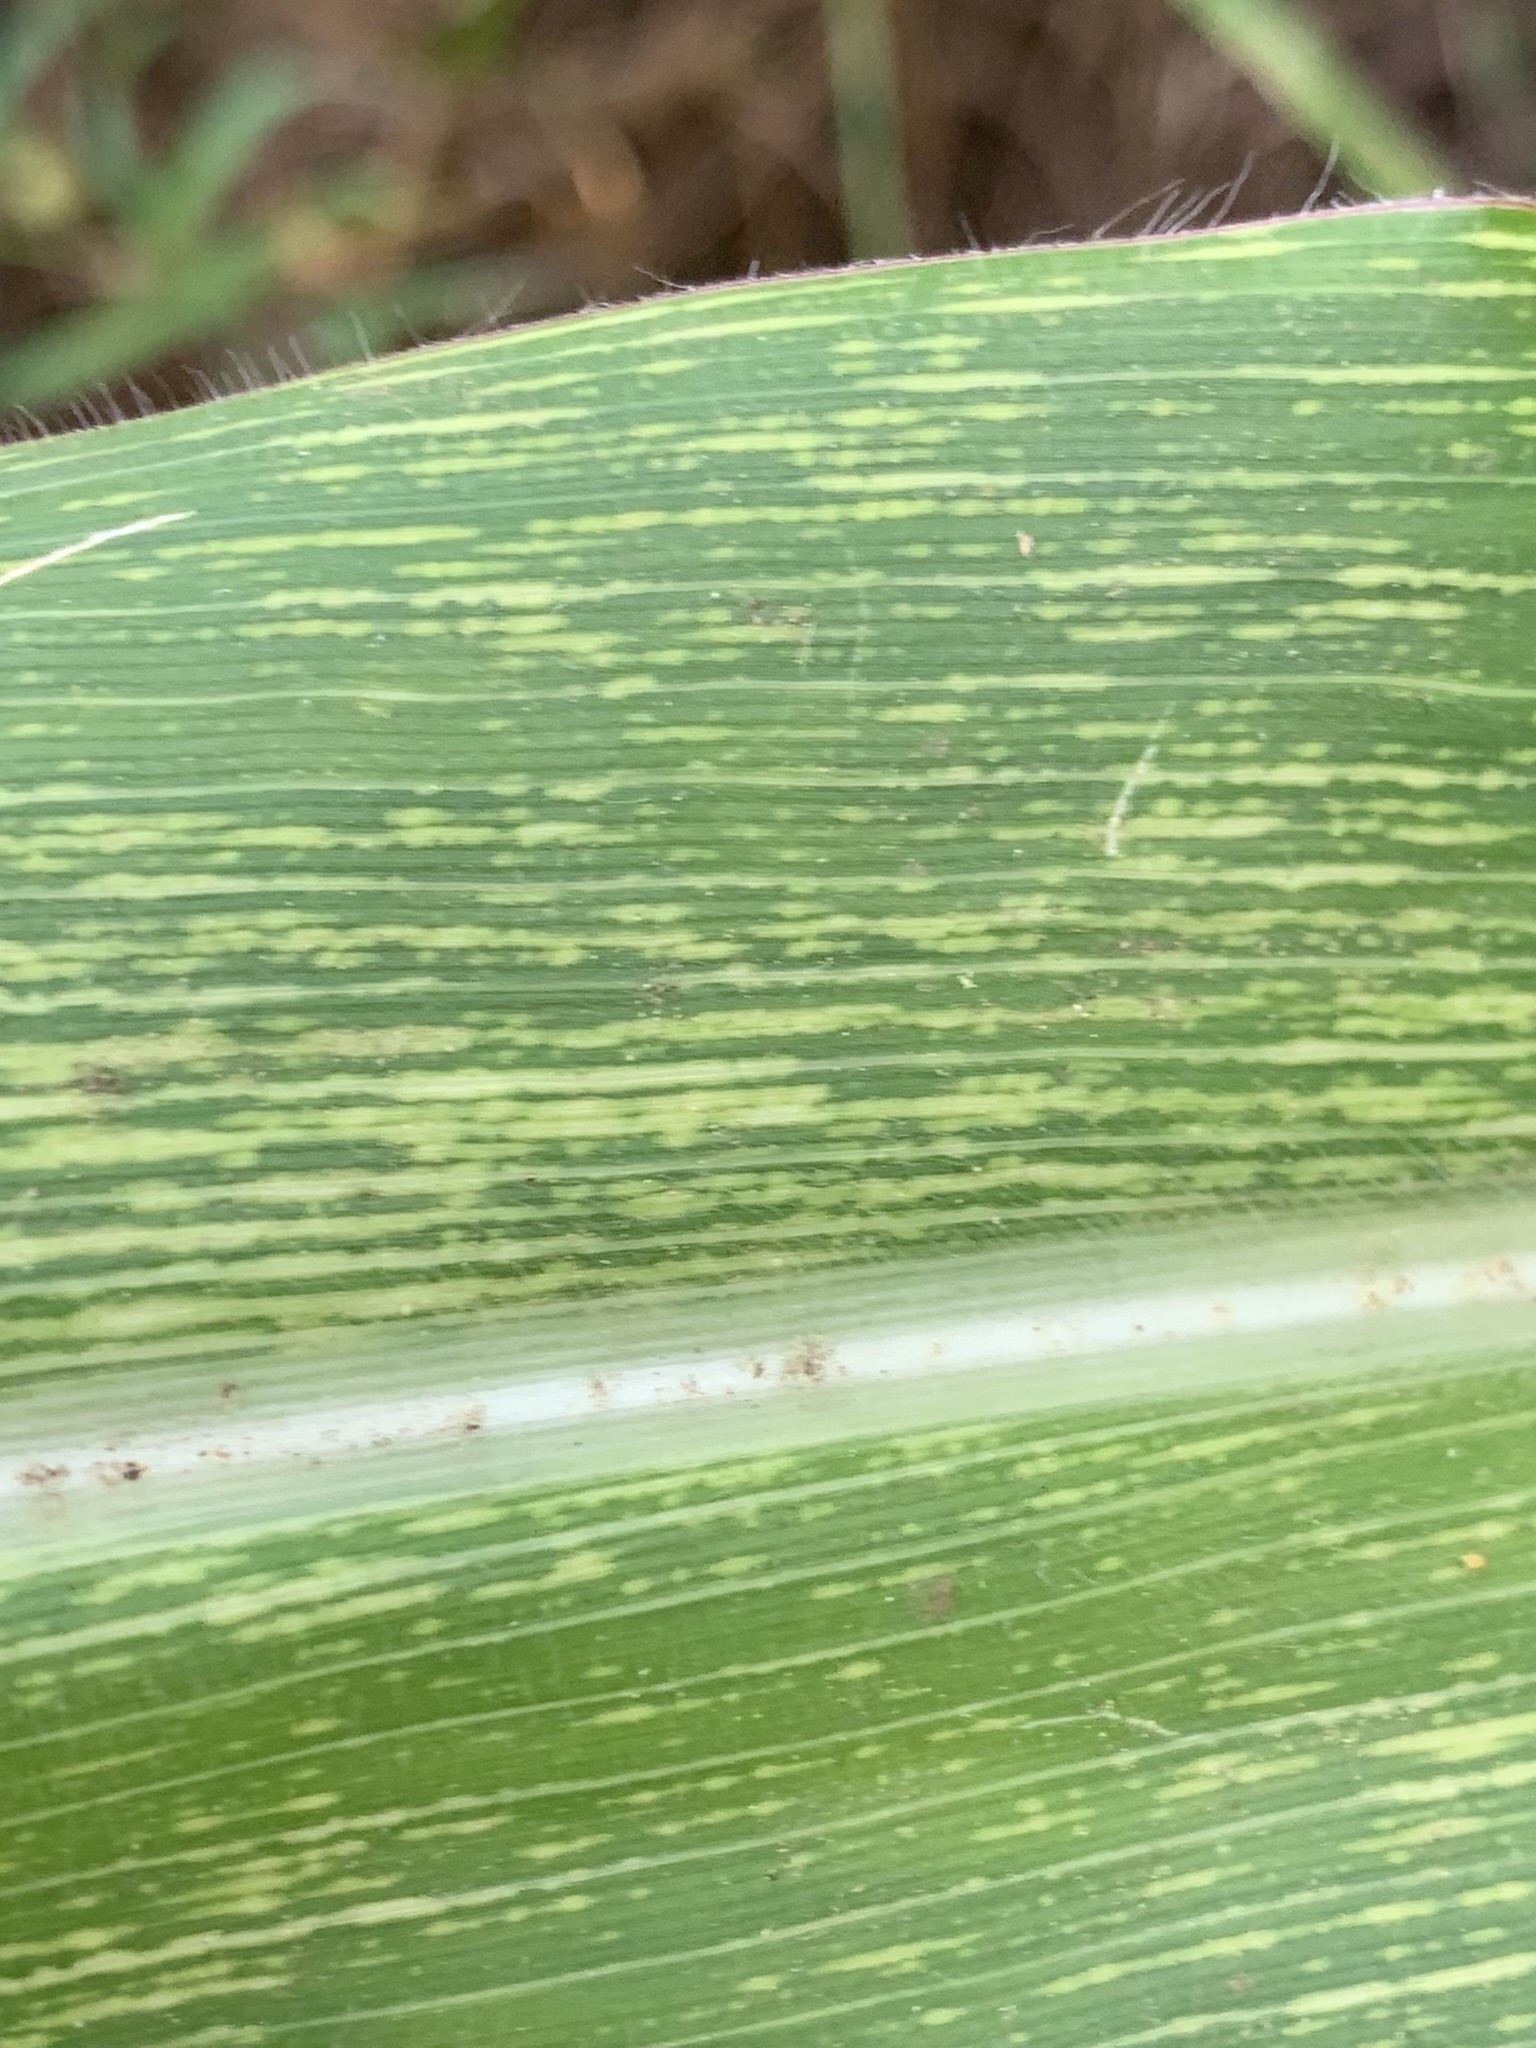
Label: MSV